Baptism

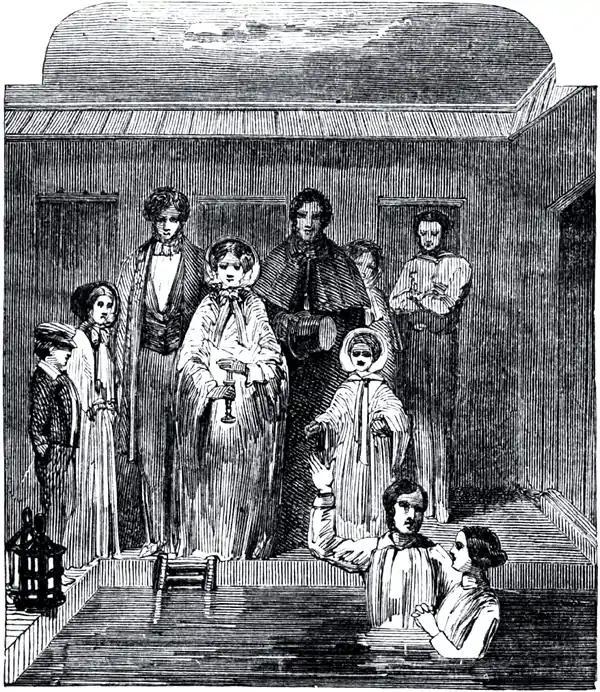
A Mormon baptism, circa the 1850s

In Catholic teaching, baptism is stated to be "necessary for salvation by actual reception or at least by desire". Catholic discipline requires the baptism ceremony to be performed by deacons, priests, or bishops, but in an emergency such as danger of death, anyone can licitly baptize. This teaching is based on the Gospel according to John which says that Jesus proclaimed: "Truly, truly, I say to you, unless one is born of water and the Spirit, he cannot enter into the Kingdom of God." It dates back to the teachings and practices of 1st-century Christians, and the connection between salvation and baptism was not, on the whole, an item of major dispute until Huldrych Zwingli denied the necessity of baptism, which he saw as merely a sign granting admission to the Christian community. The Catechism of the Catholic Church states that "Baptism is necessary for salvation for those to whom the Gospel has been proclaimed and who have had the possibility of asking for this sacrament." The Council of Trent also states in the "Decree Concerning Justification" from session six that baptism is necessary for salvation. A person who knowingly, willfully and unrepentantly rejects baptism has no hope of salvation. However, if knowledge is absent, "those also can attain to salvation who through no fault of their own do not know the Gospel of Christ or His Church, yet sincerely seek God and moved by grace strive by their deeds to do His will as it is known to them through the dictates of conscience."